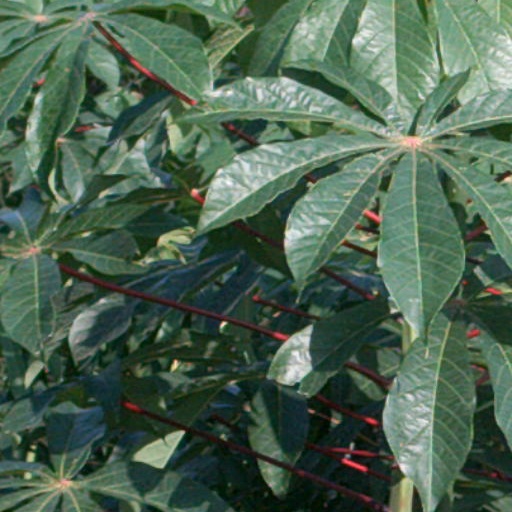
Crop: cassava